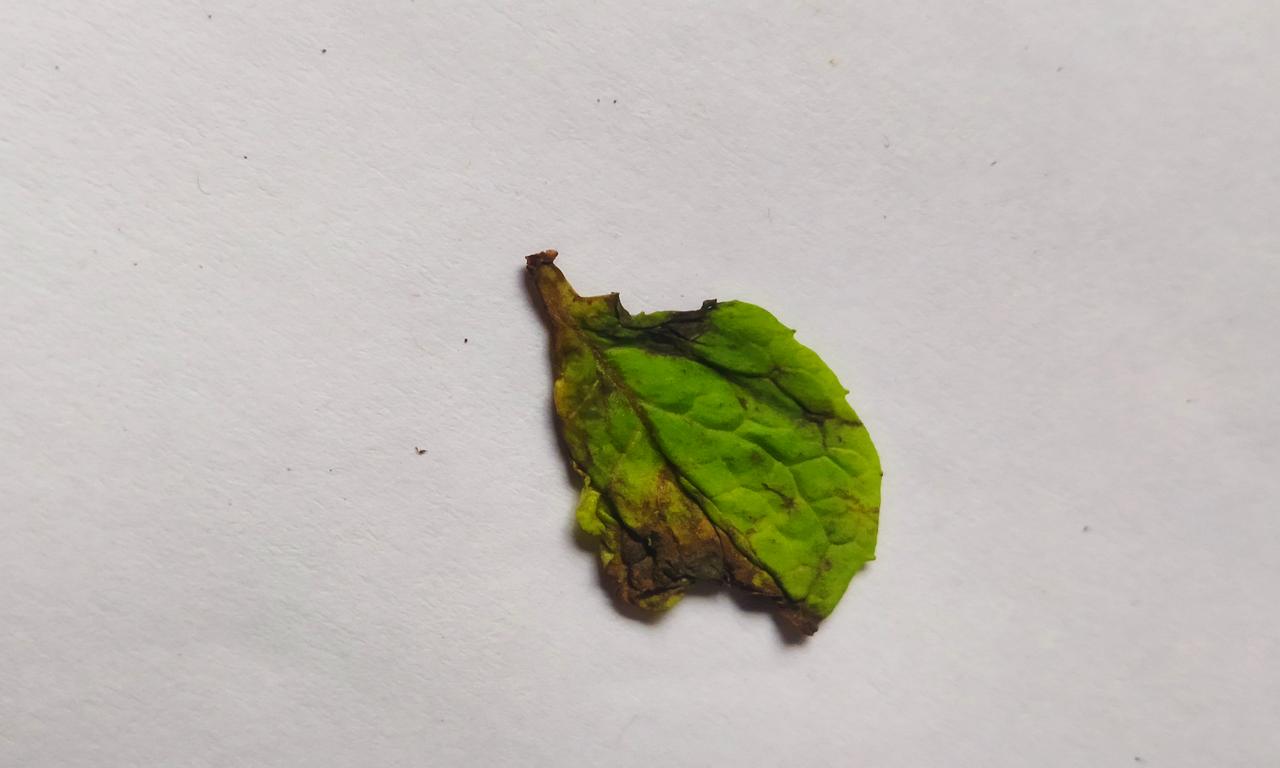
Label: Spoiled